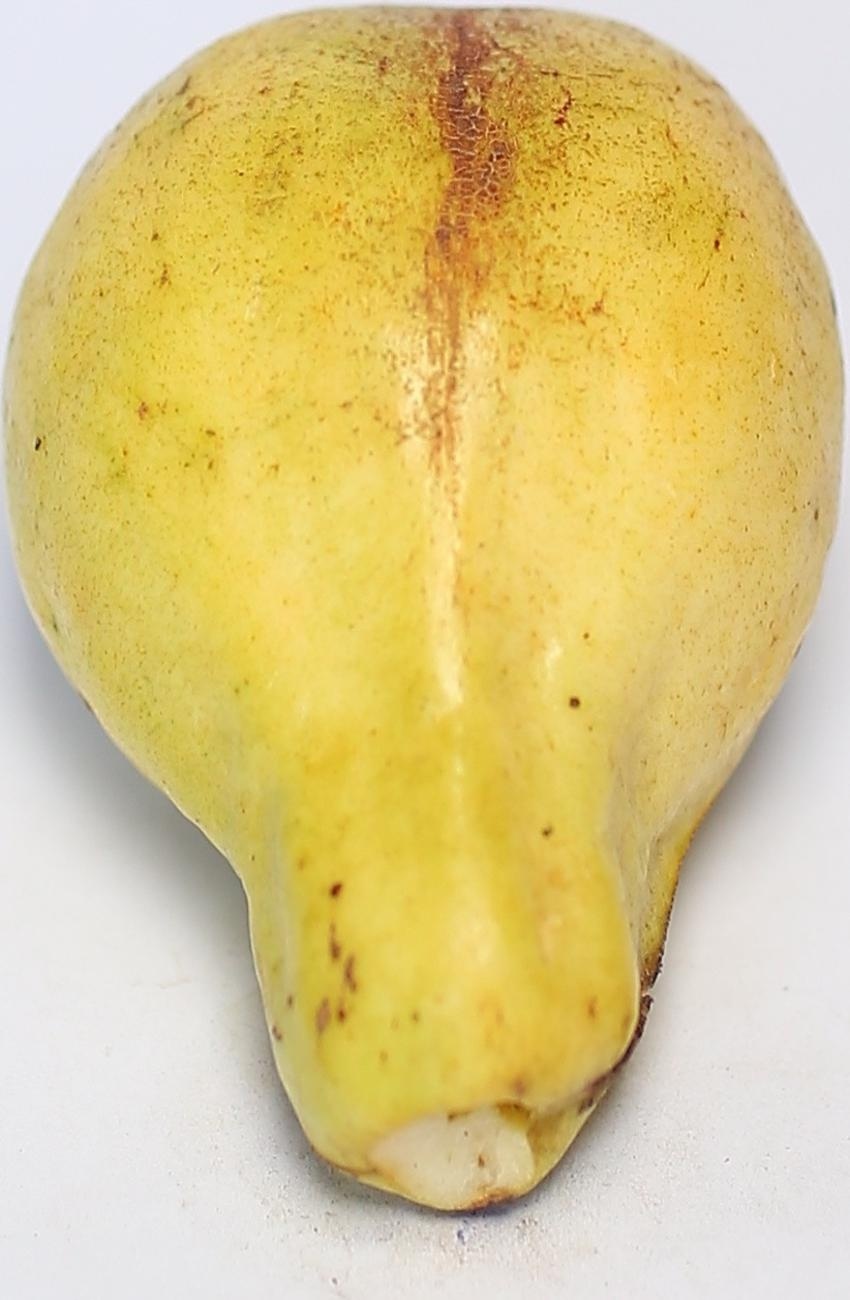
Maturity: ripe
Variety: local-sindhi